Armend Kabashi

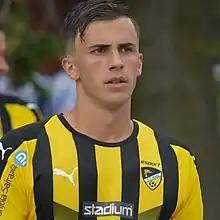
Kabashi with FC Honka in 2018.

Armend Kabashi (born 4 December 1995) is a Finnish professional football midfielder for Ykkönen side Gnistan. He began his senior club career playing for Pallohonka, before making his league debut for Honka at age 18 in 2012.